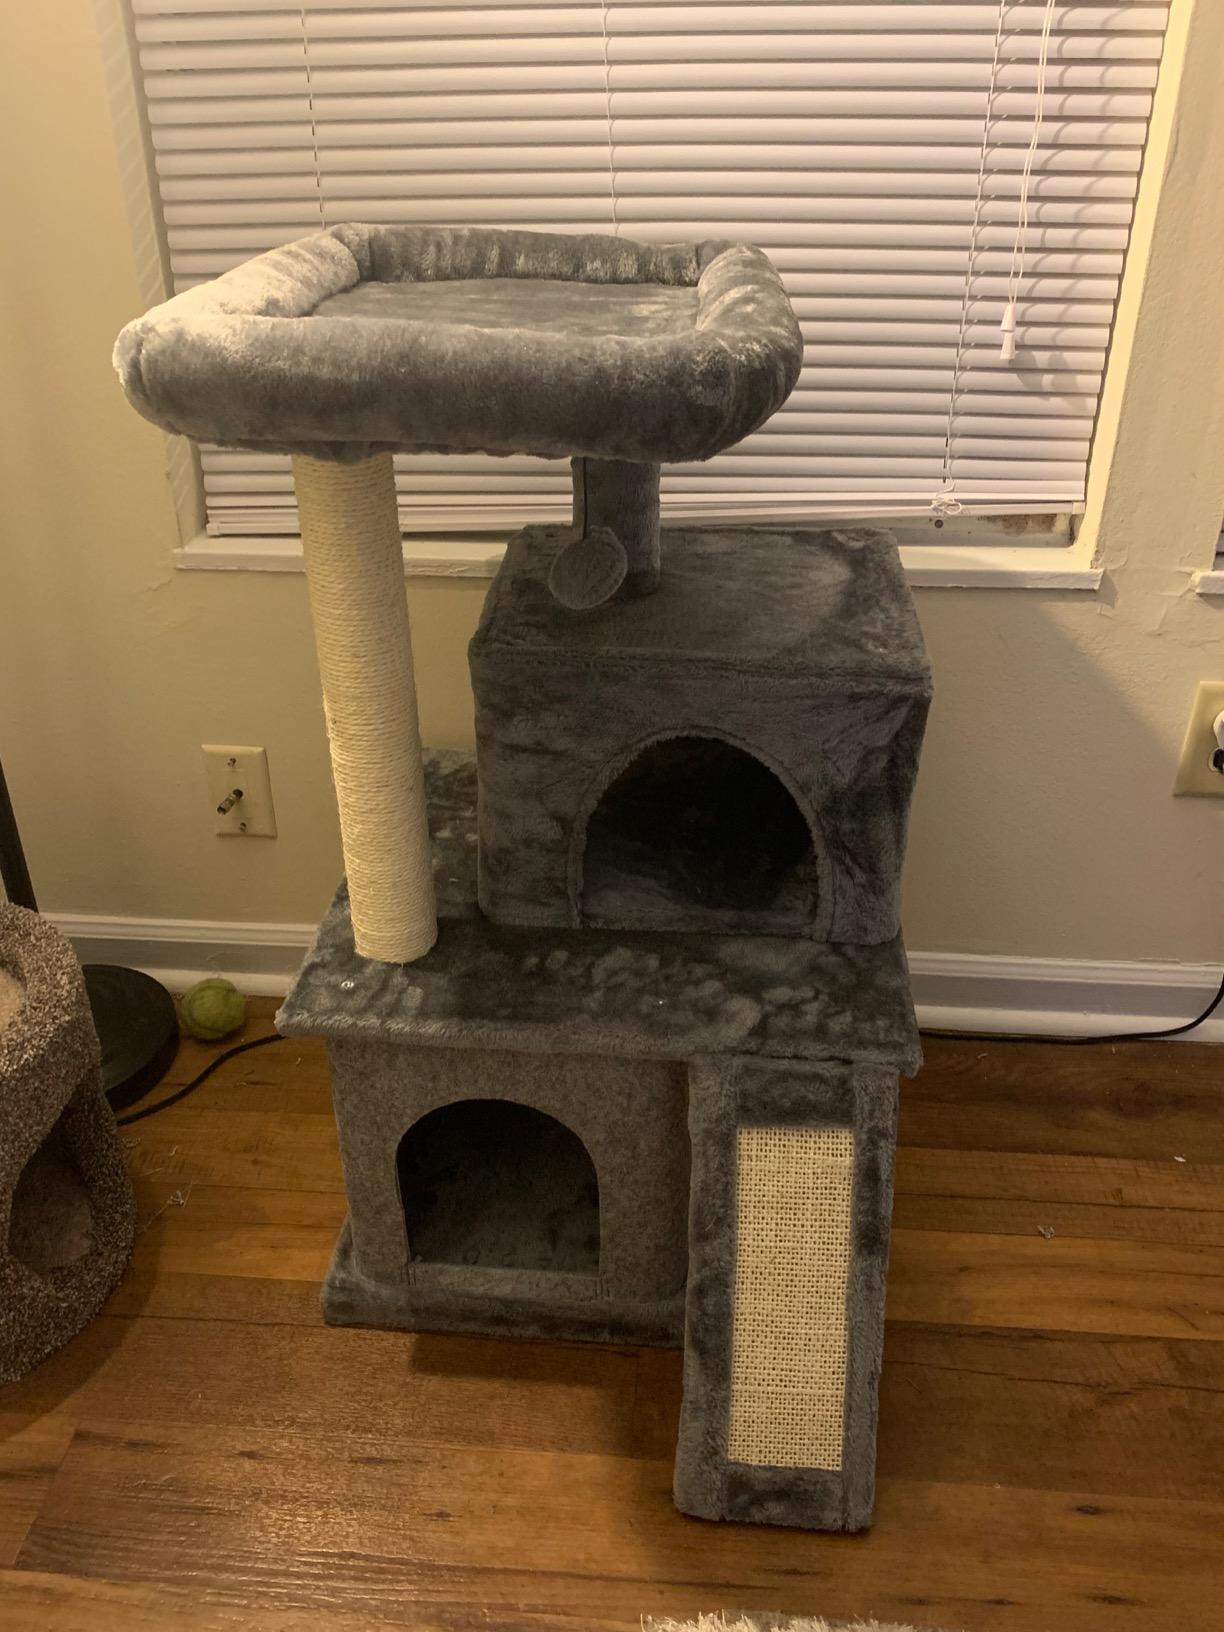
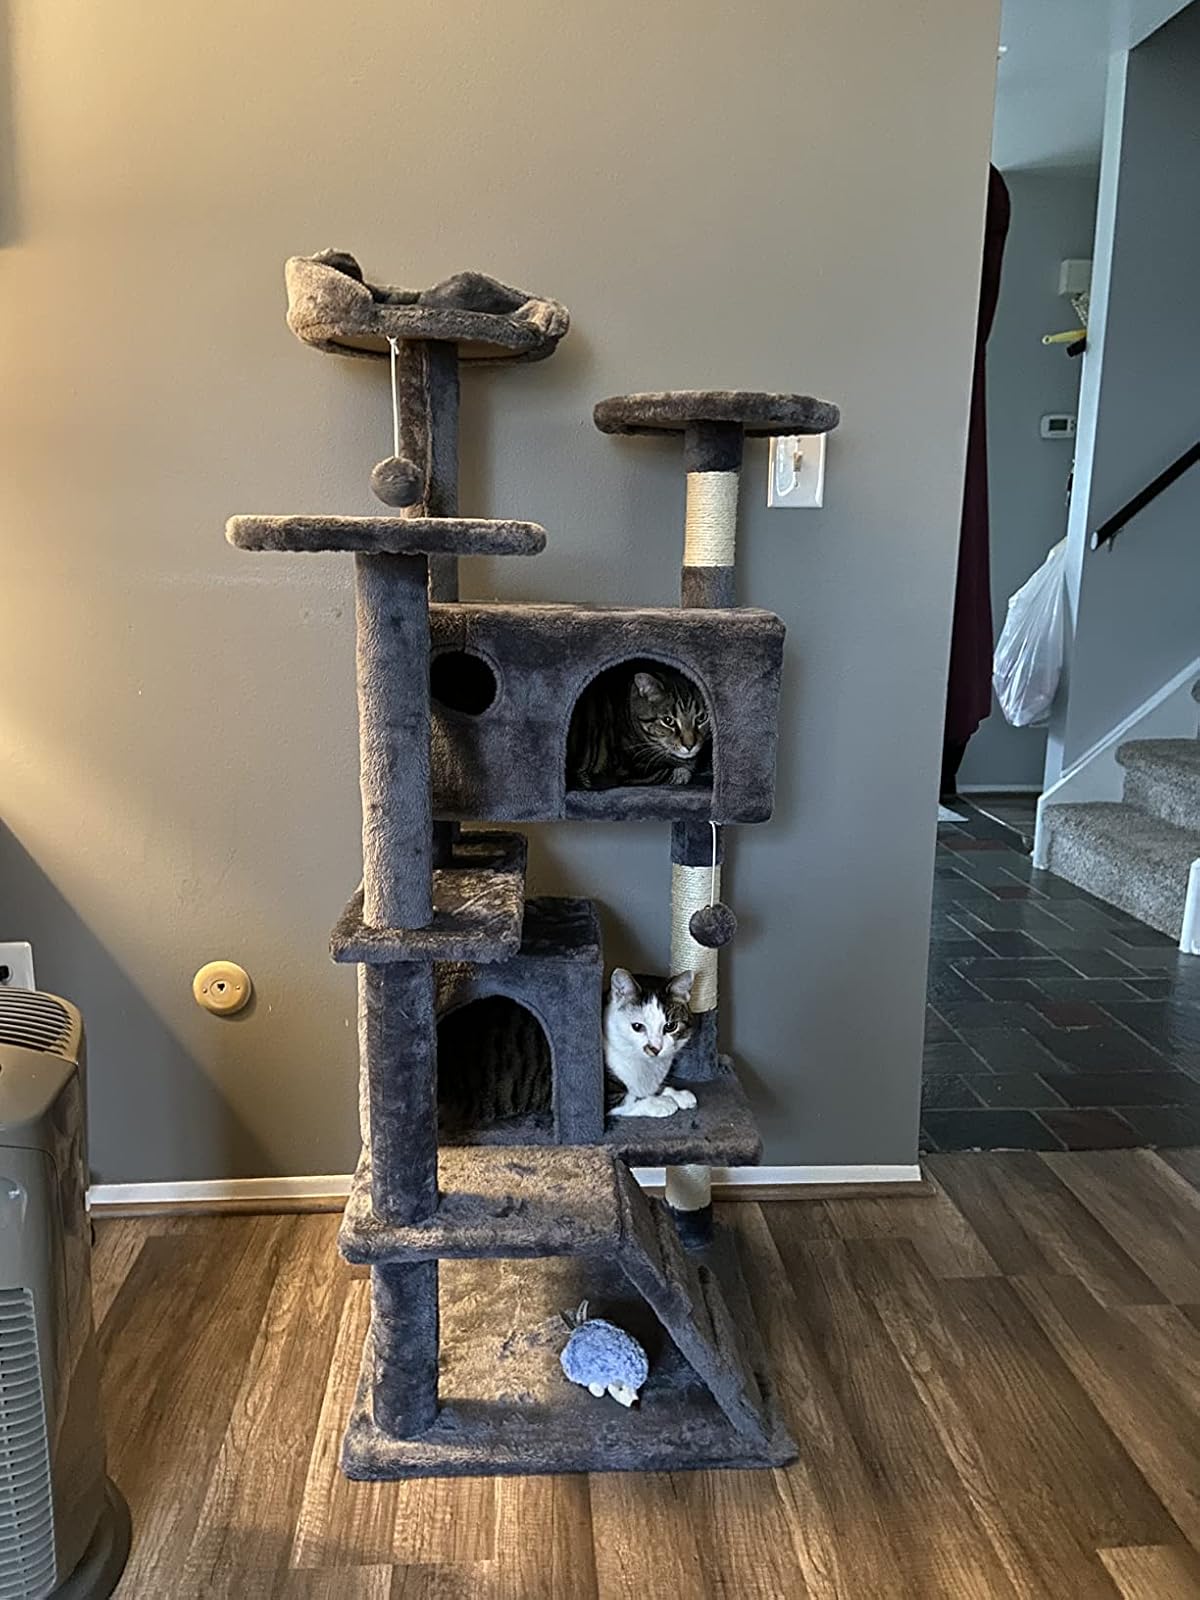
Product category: items_cat tree
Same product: no